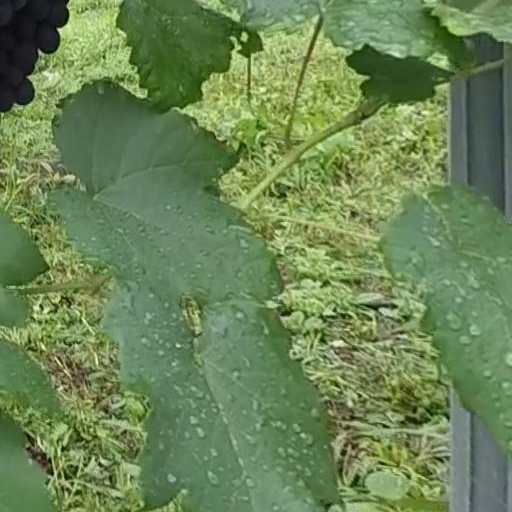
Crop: grape